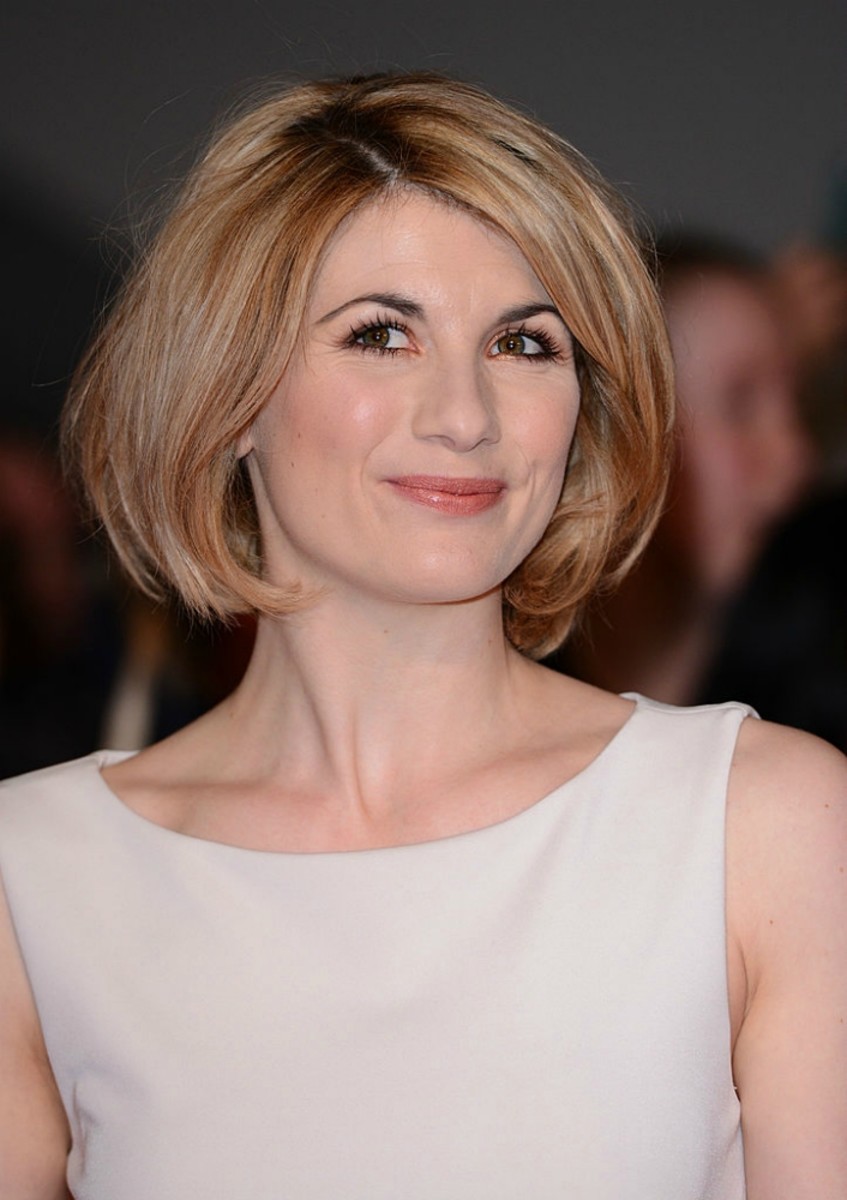
Gender: women